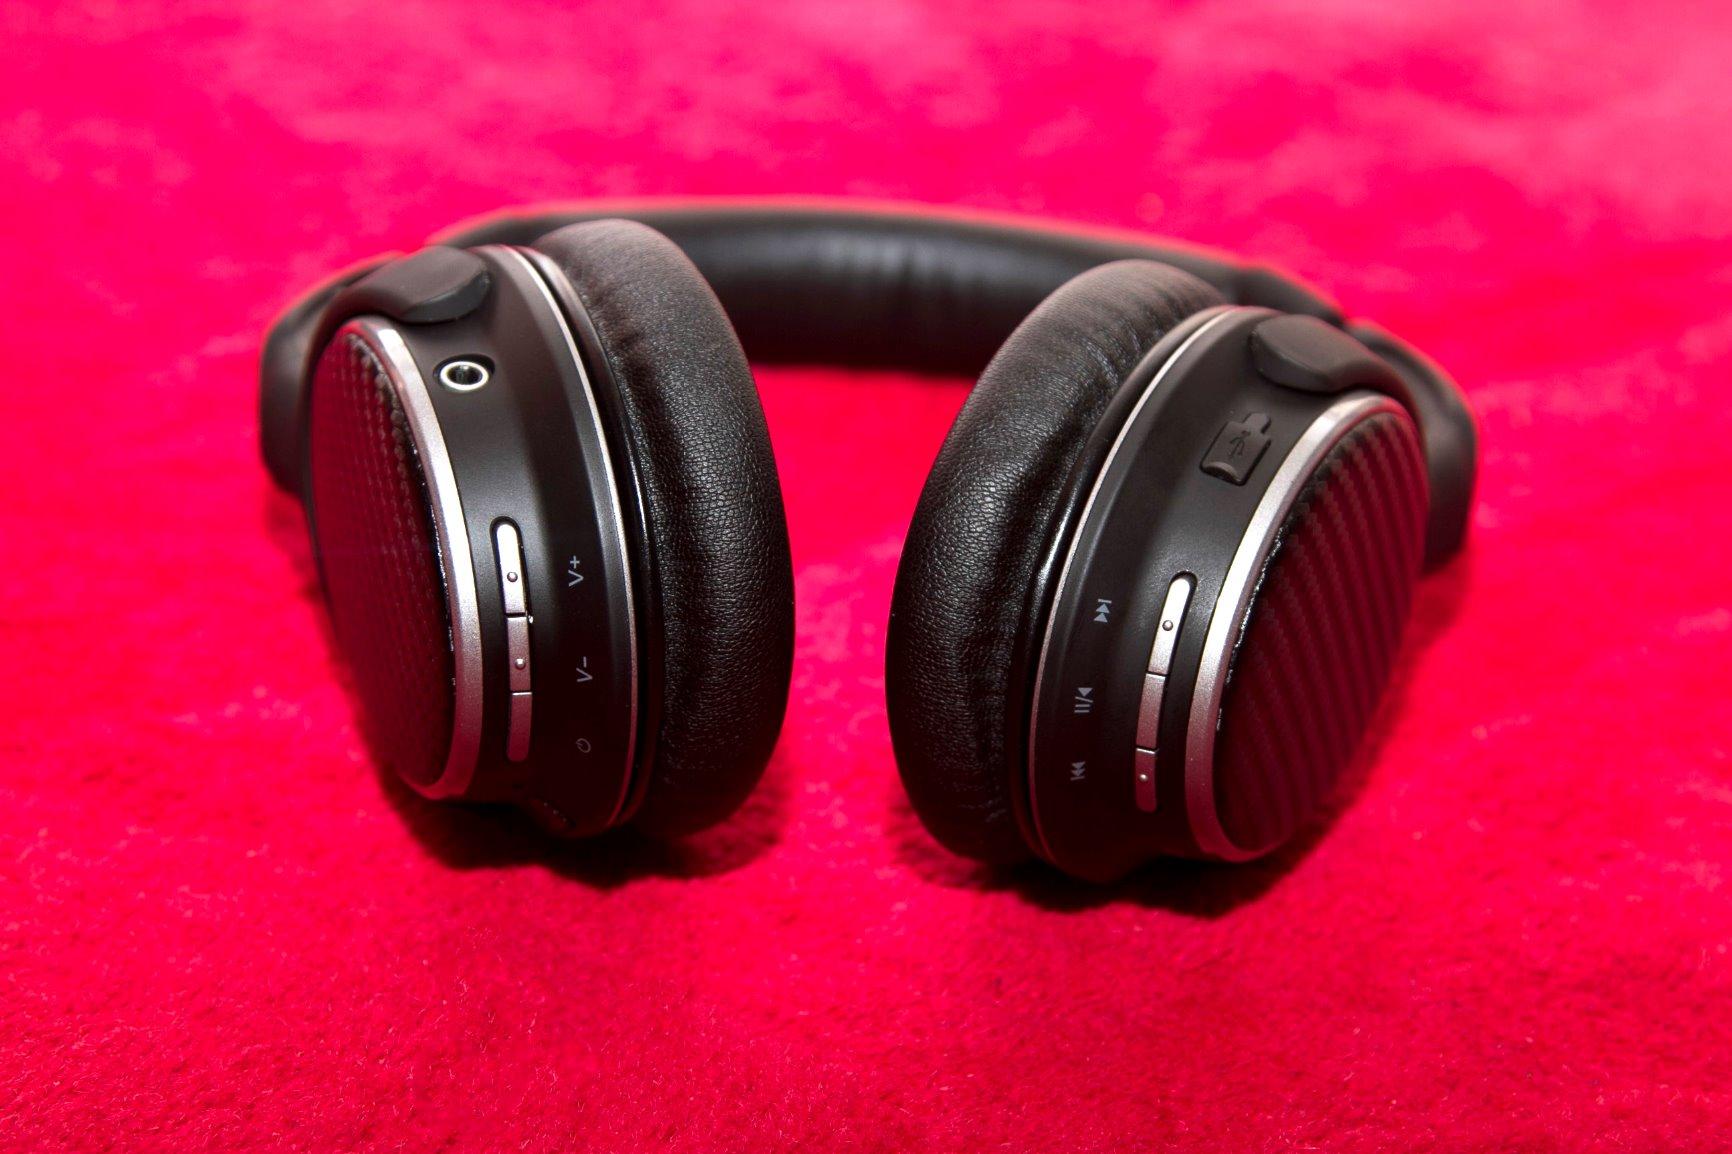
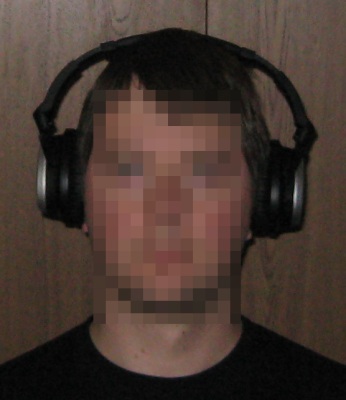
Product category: headphones
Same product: no